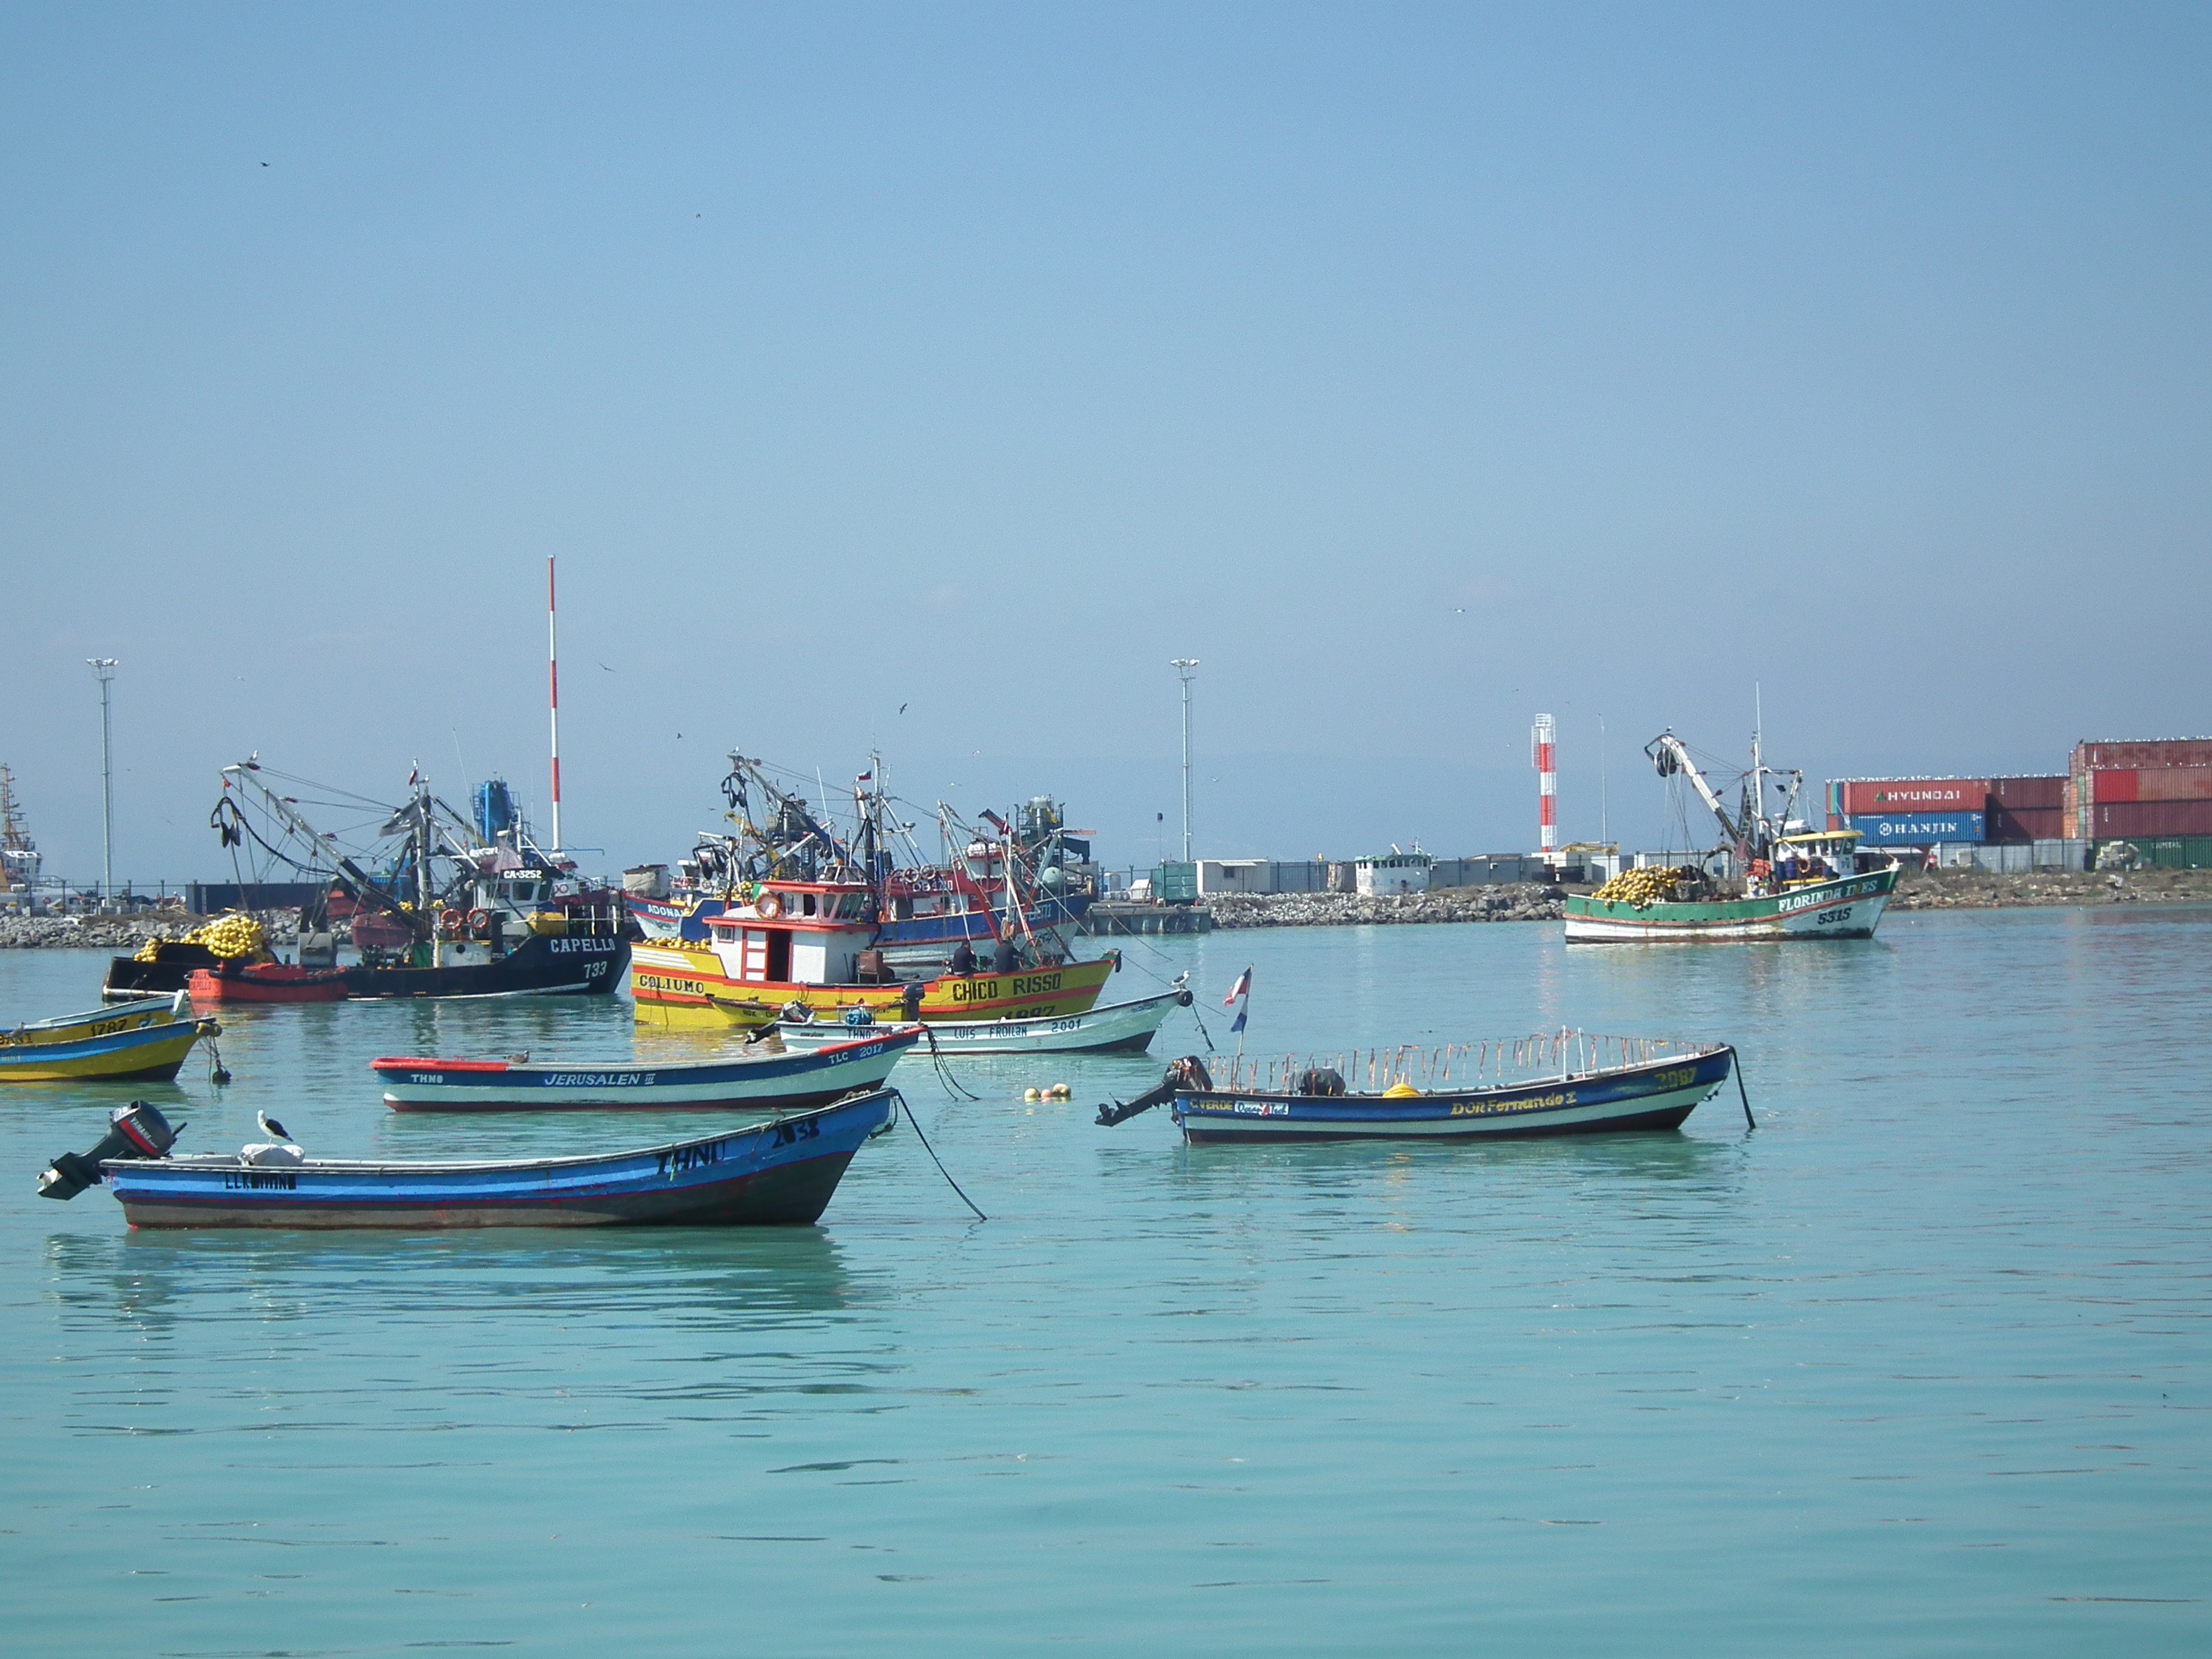
beach, sea, coast, ocean, boat, vehicle, fishing, bay, harbor, port, boating, infrastructure, boats, watercraft, fishing vessel, watercraft rowing